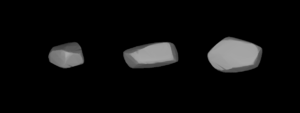
(1087) Arabis est un astéroïde de la ceinture principale découvert le 2 septembre 1927 par l'astronome allemand Karl Reinmuth à l'Observatoire du Königstuhl près de Heidelberg. Sa désignation provisoire était 1927 RD. Il tire son nom de l'Arabis, un genre de plantes herbacées de la famille des Brassicaceae.